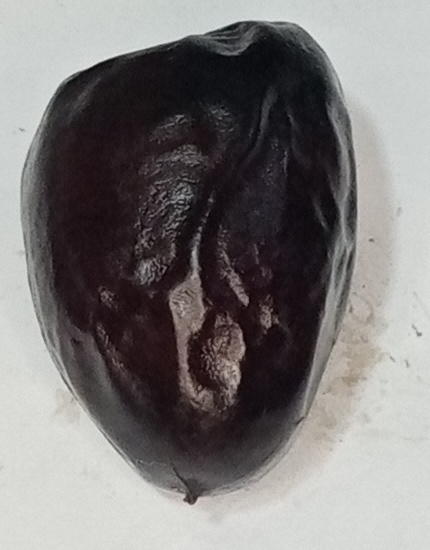
Variety: kupro
Size: large
Grade: grade-2